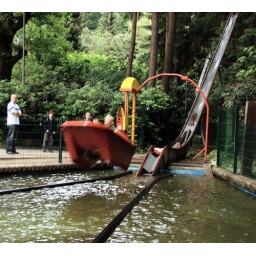
Boat - jumping (Phototeaser for a video released in a few days)